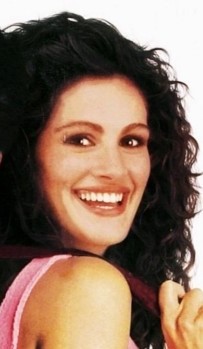
Gender: women